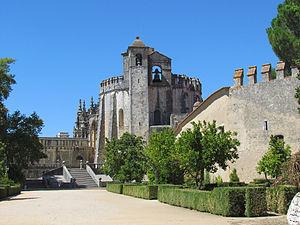
Les Sept Merveilles du Portugal est une liste de merveilles culturelles situées au Portugal. Le choix des sept Merveilles du Portugal est une initiative soutenue par le Ministère de la Culture du Portugal et organisée par un consortium composé par Y&R Brands S.A. et Realizar S.A. qui cherchait à élire les sept monuments les plus pertinentes du patrimoine architectural portugais.